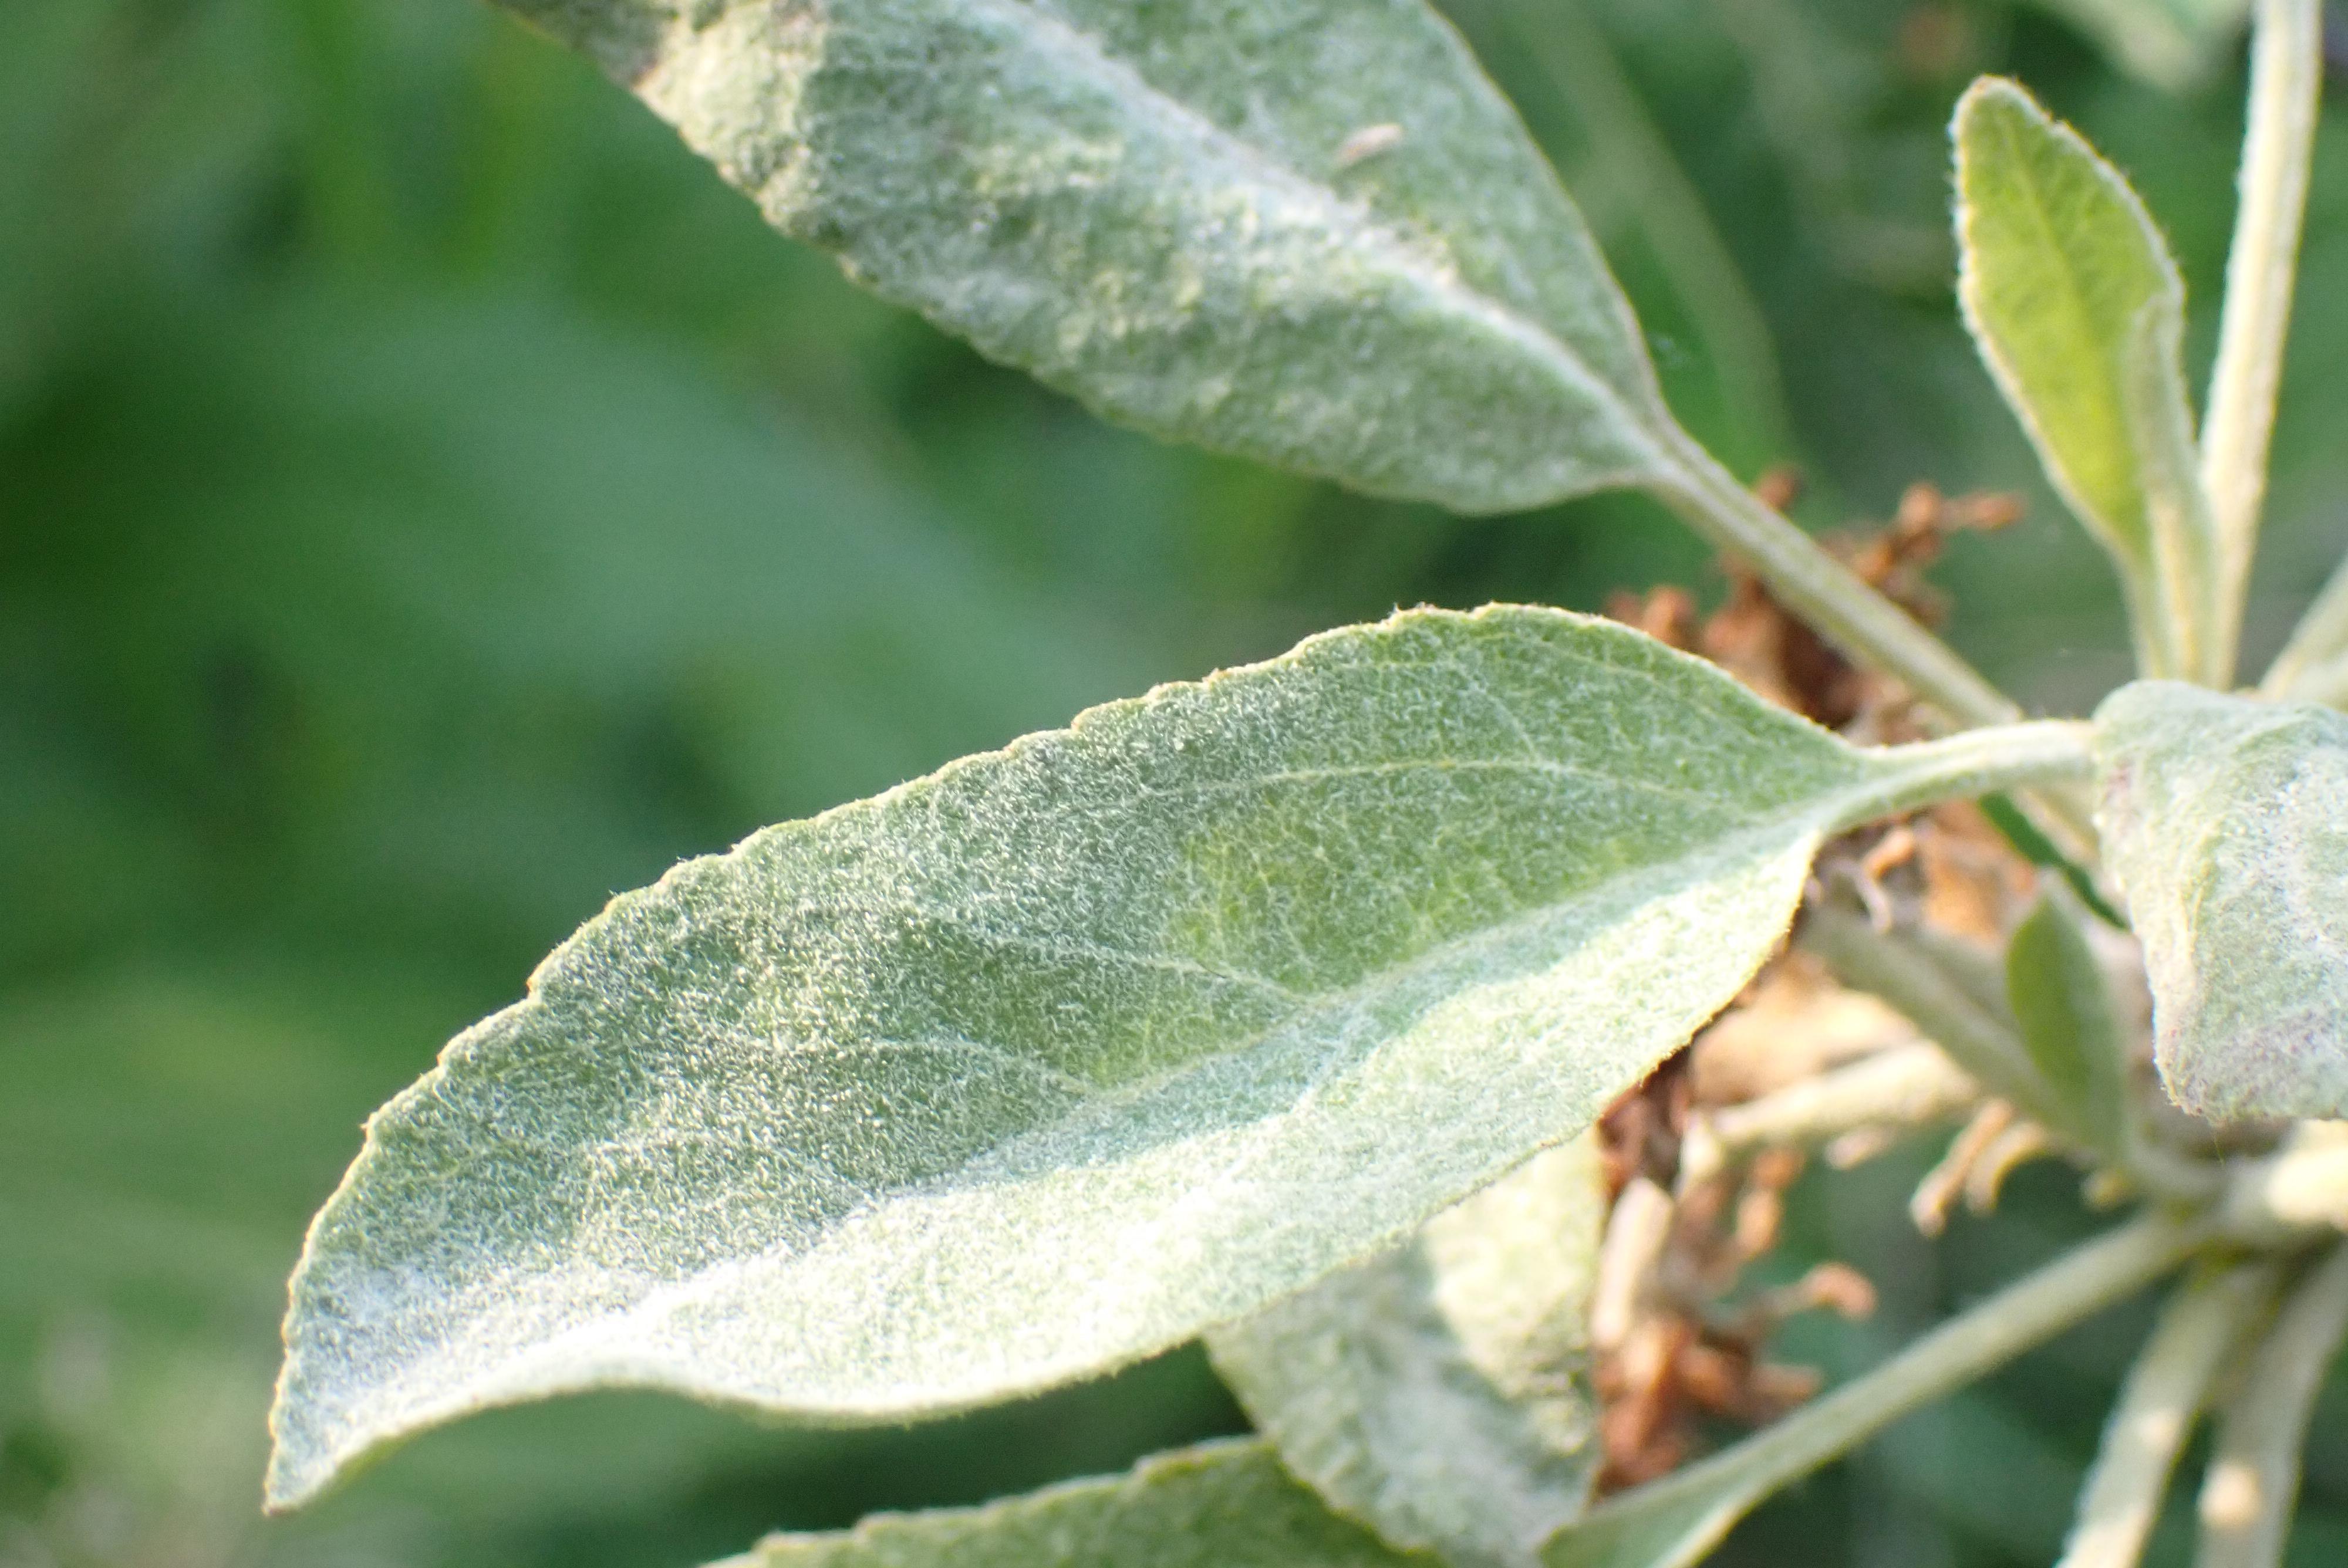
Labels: powdery_mildew